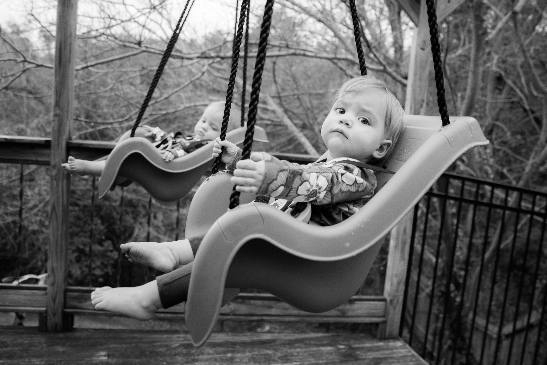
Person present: Yes